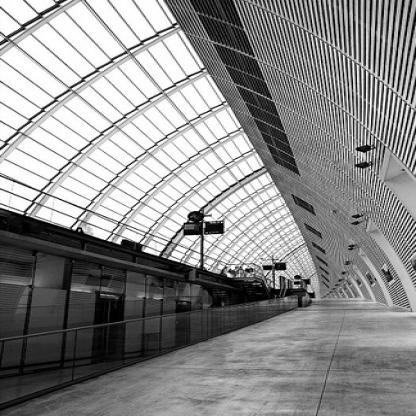
Scene: Indoor